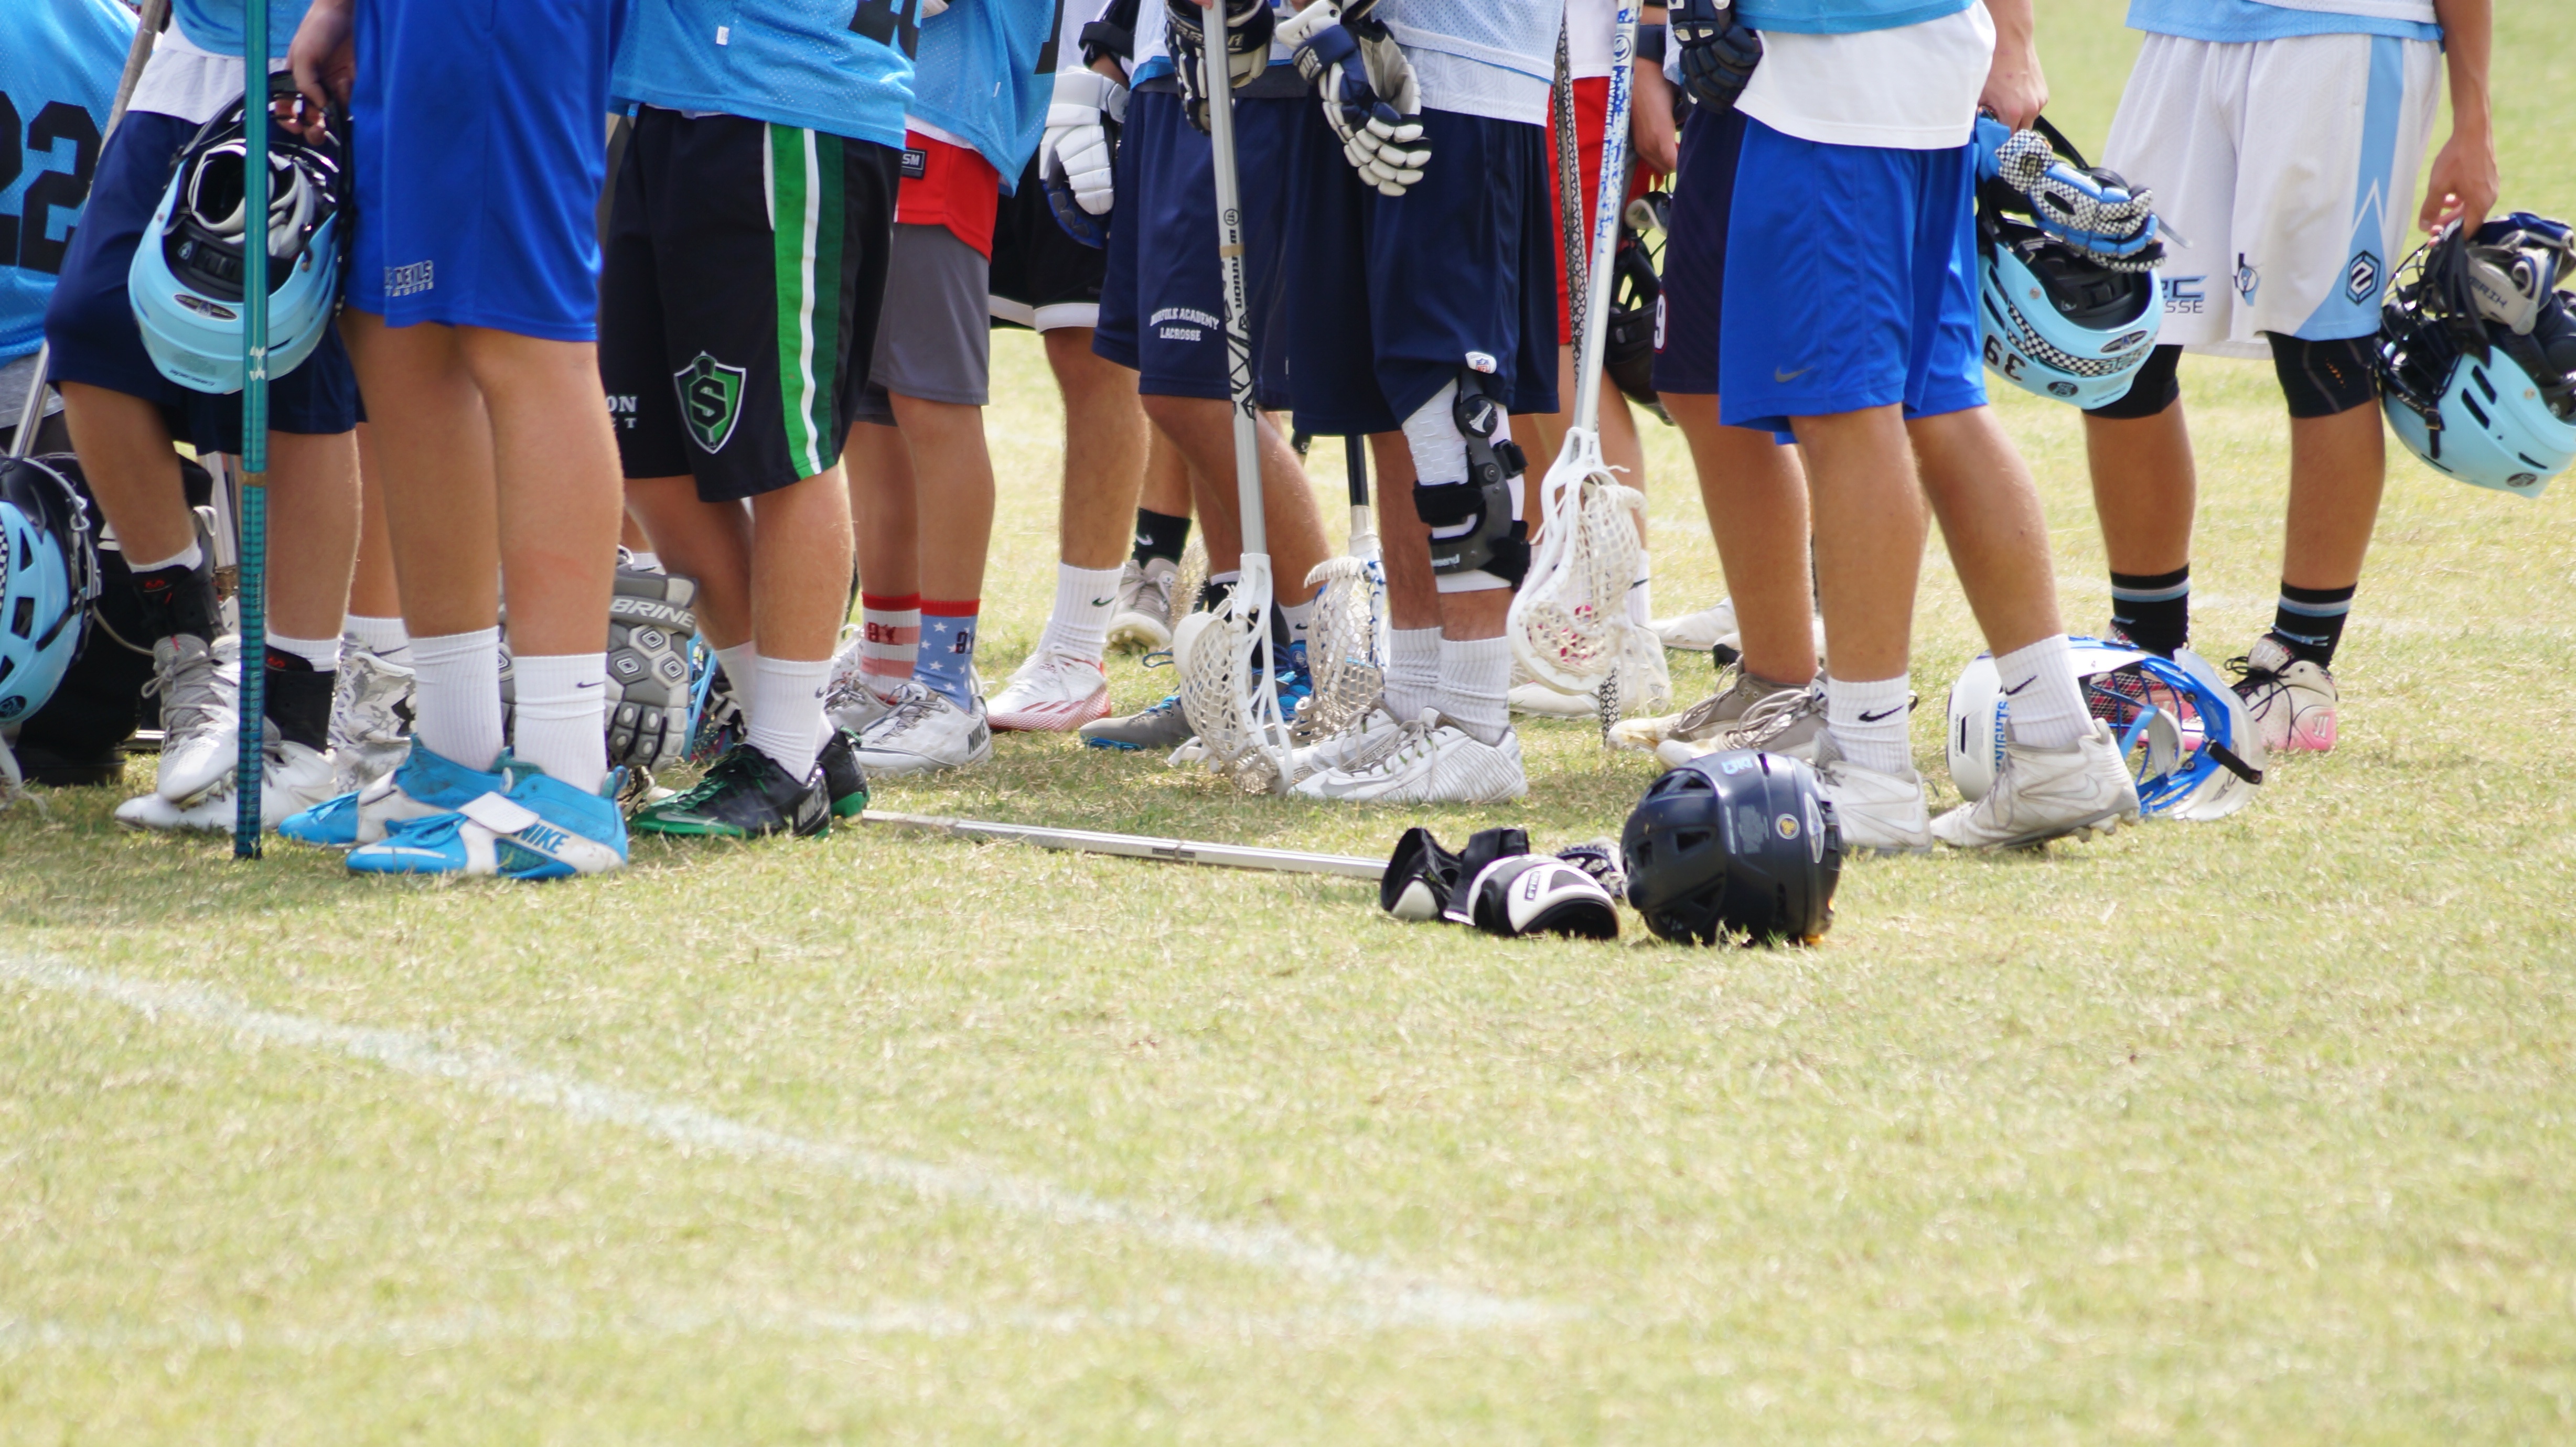
sport, play, soccer, player, team, sports, ball, players, tournament, lax, football player, ball game, lacrosse, team sport, competition event